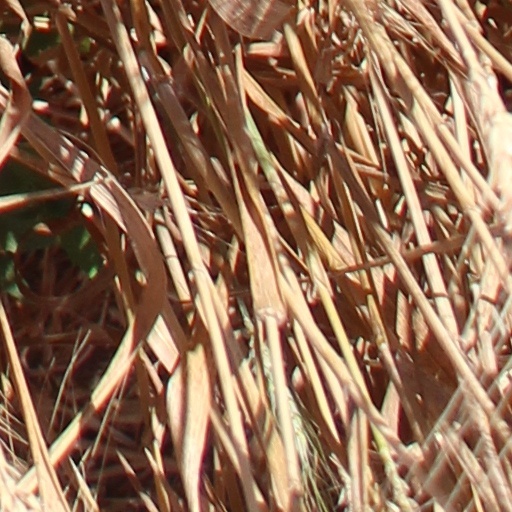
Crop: wheat